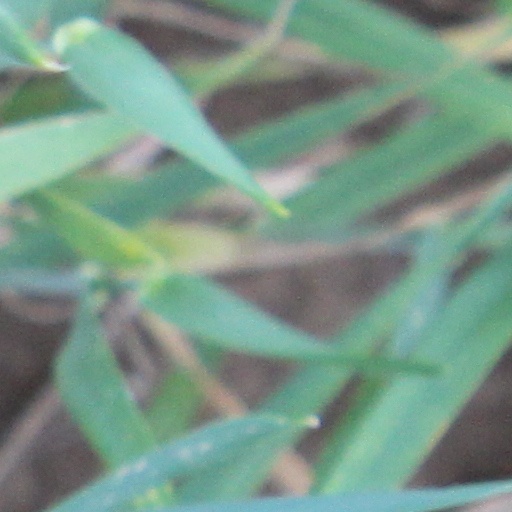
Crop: wheat